Lake Burley Griffin

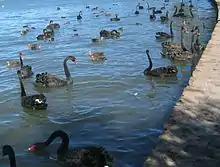
Large number of black swans and much smaller black ducks close to the lake shore.

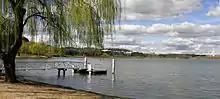
A small pontoon juts out onto the lake under the shade of a tree. Clouds are present in the sky.

Lake Burley Griffin, apart from being ornamental, is used for many recreational activities. Canoeing, sailing, paddleboating, windsurfing and dragon boating are popular. A rowing course is set up at the western end of the lake. The National Championships were held in the lake in 1964, but high winds have deterred organisers. On one occasion, winds swept a boat into a bridge pylon. While not particularly popular, opportunities for swimming have been limited recently because of increasingly frequent lake closures due to concerns about water quality; another deterrent against swimming is the generally cold water temperature. During summer, the lake is used for the swim leg of numerous triathlon and aquathlon events including the Sri Chinmoy Triathlon Festival.